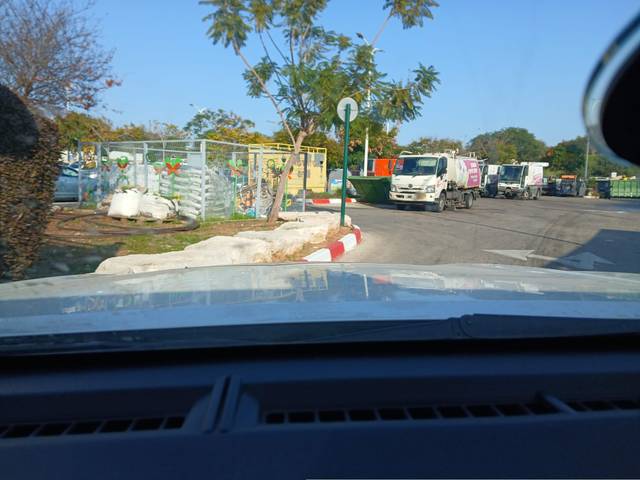
Region: Israel
Coordinates: 32.193, 34.886